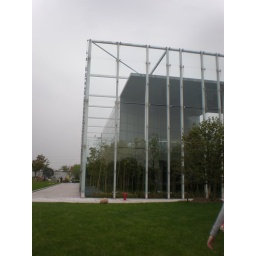
building surrounded by a glass wall